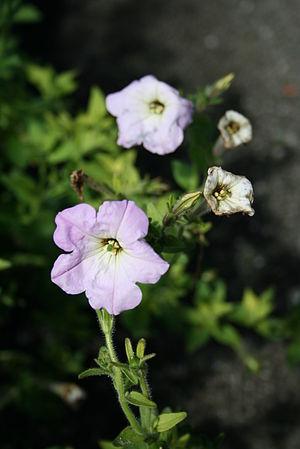
Les gènes homéotiques des plantes à fleurs participent, comme les gènes de développement HOX chez les animaux, à l'organisation des plantes à fleurs. Ils sont conservés chez les différentes espèces et permettent une meilleure compréhension de l'évolution florale.
Petunia est un genre de plantes herbacées vivaces ou annuelles de la famille des Solanaceae, originaires des régions tropicales d'Amérique du Sud. On dénombre une vingtaine d'espèces.
Petunia axillaris est une espèce de plante de la famille des Solanaceae et du genre Petunia. Elle est indigène à la région tempérée de l'Amérique du Sud. La plante a des 3-7 cm fleurs blanches qui sont les seules fleurs blanches du genre Petunia. C'est l'une des espèces de l'hybride P. axillaris x P. integrifolia qui fait pousser souvent dans les jardins.